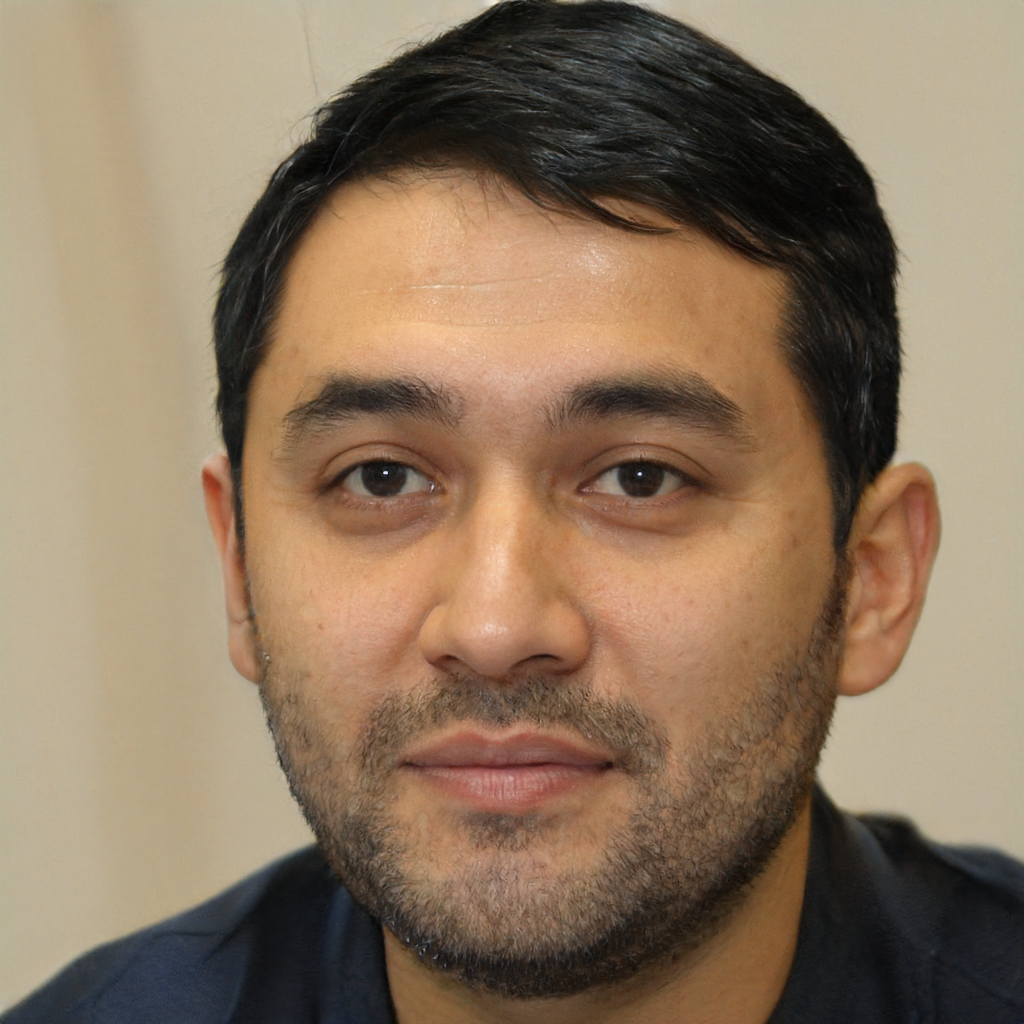
Label: Colored